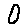
Label: 0